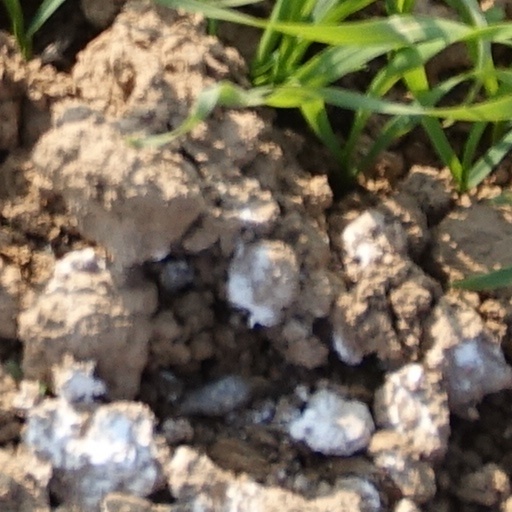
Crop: wheat